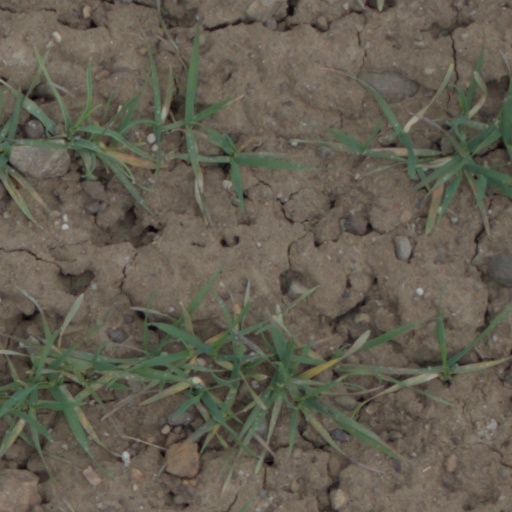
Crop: wheat